BRP Sierra Madre

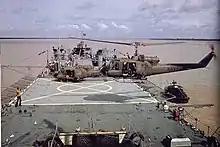
A UH-1E "Huey" lands on the flight deck of "Harnett County" in the Mekong Delta in October 1967.

Recommissioned on 20 August 1966 at the Mare Island Navy Yard, Vallejo, California, "Harnett County" saw extensive service during the Vietnam War. Along with the other tank landing ships "Garrett County, Hunterdon County," and "Jennings County, Harnett County" was updated to be a floating base in the Mekong Delta as part of the Mobile Riverine Force. As part of this refit, the ship was equipped with a landing area and maintenance facilities for UH-1B Seawolf gunships, patrol boat (PBR) mooring facilities, and more modern communications equipment. The ship would support ten PBRs and two gunships, and could provide close fire support with its 40mm guns. "Harnett County" reported for this role on 12 January 1967 and was redesignated as Patrol Craft Tender (AGP-821) for the duration of its service, until late 1969. On 12 October 1970, the ship was decommissioned in Guam.